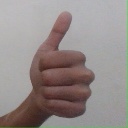
अक्षर: थ